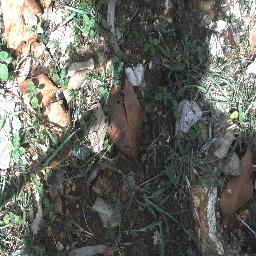
Label: negative